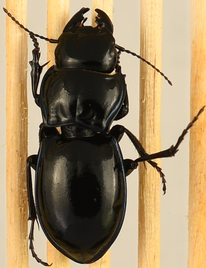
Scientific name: Pasimachus elongatus
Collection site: Central Plains Experimental Range NEON (CPER), plot CPER_006